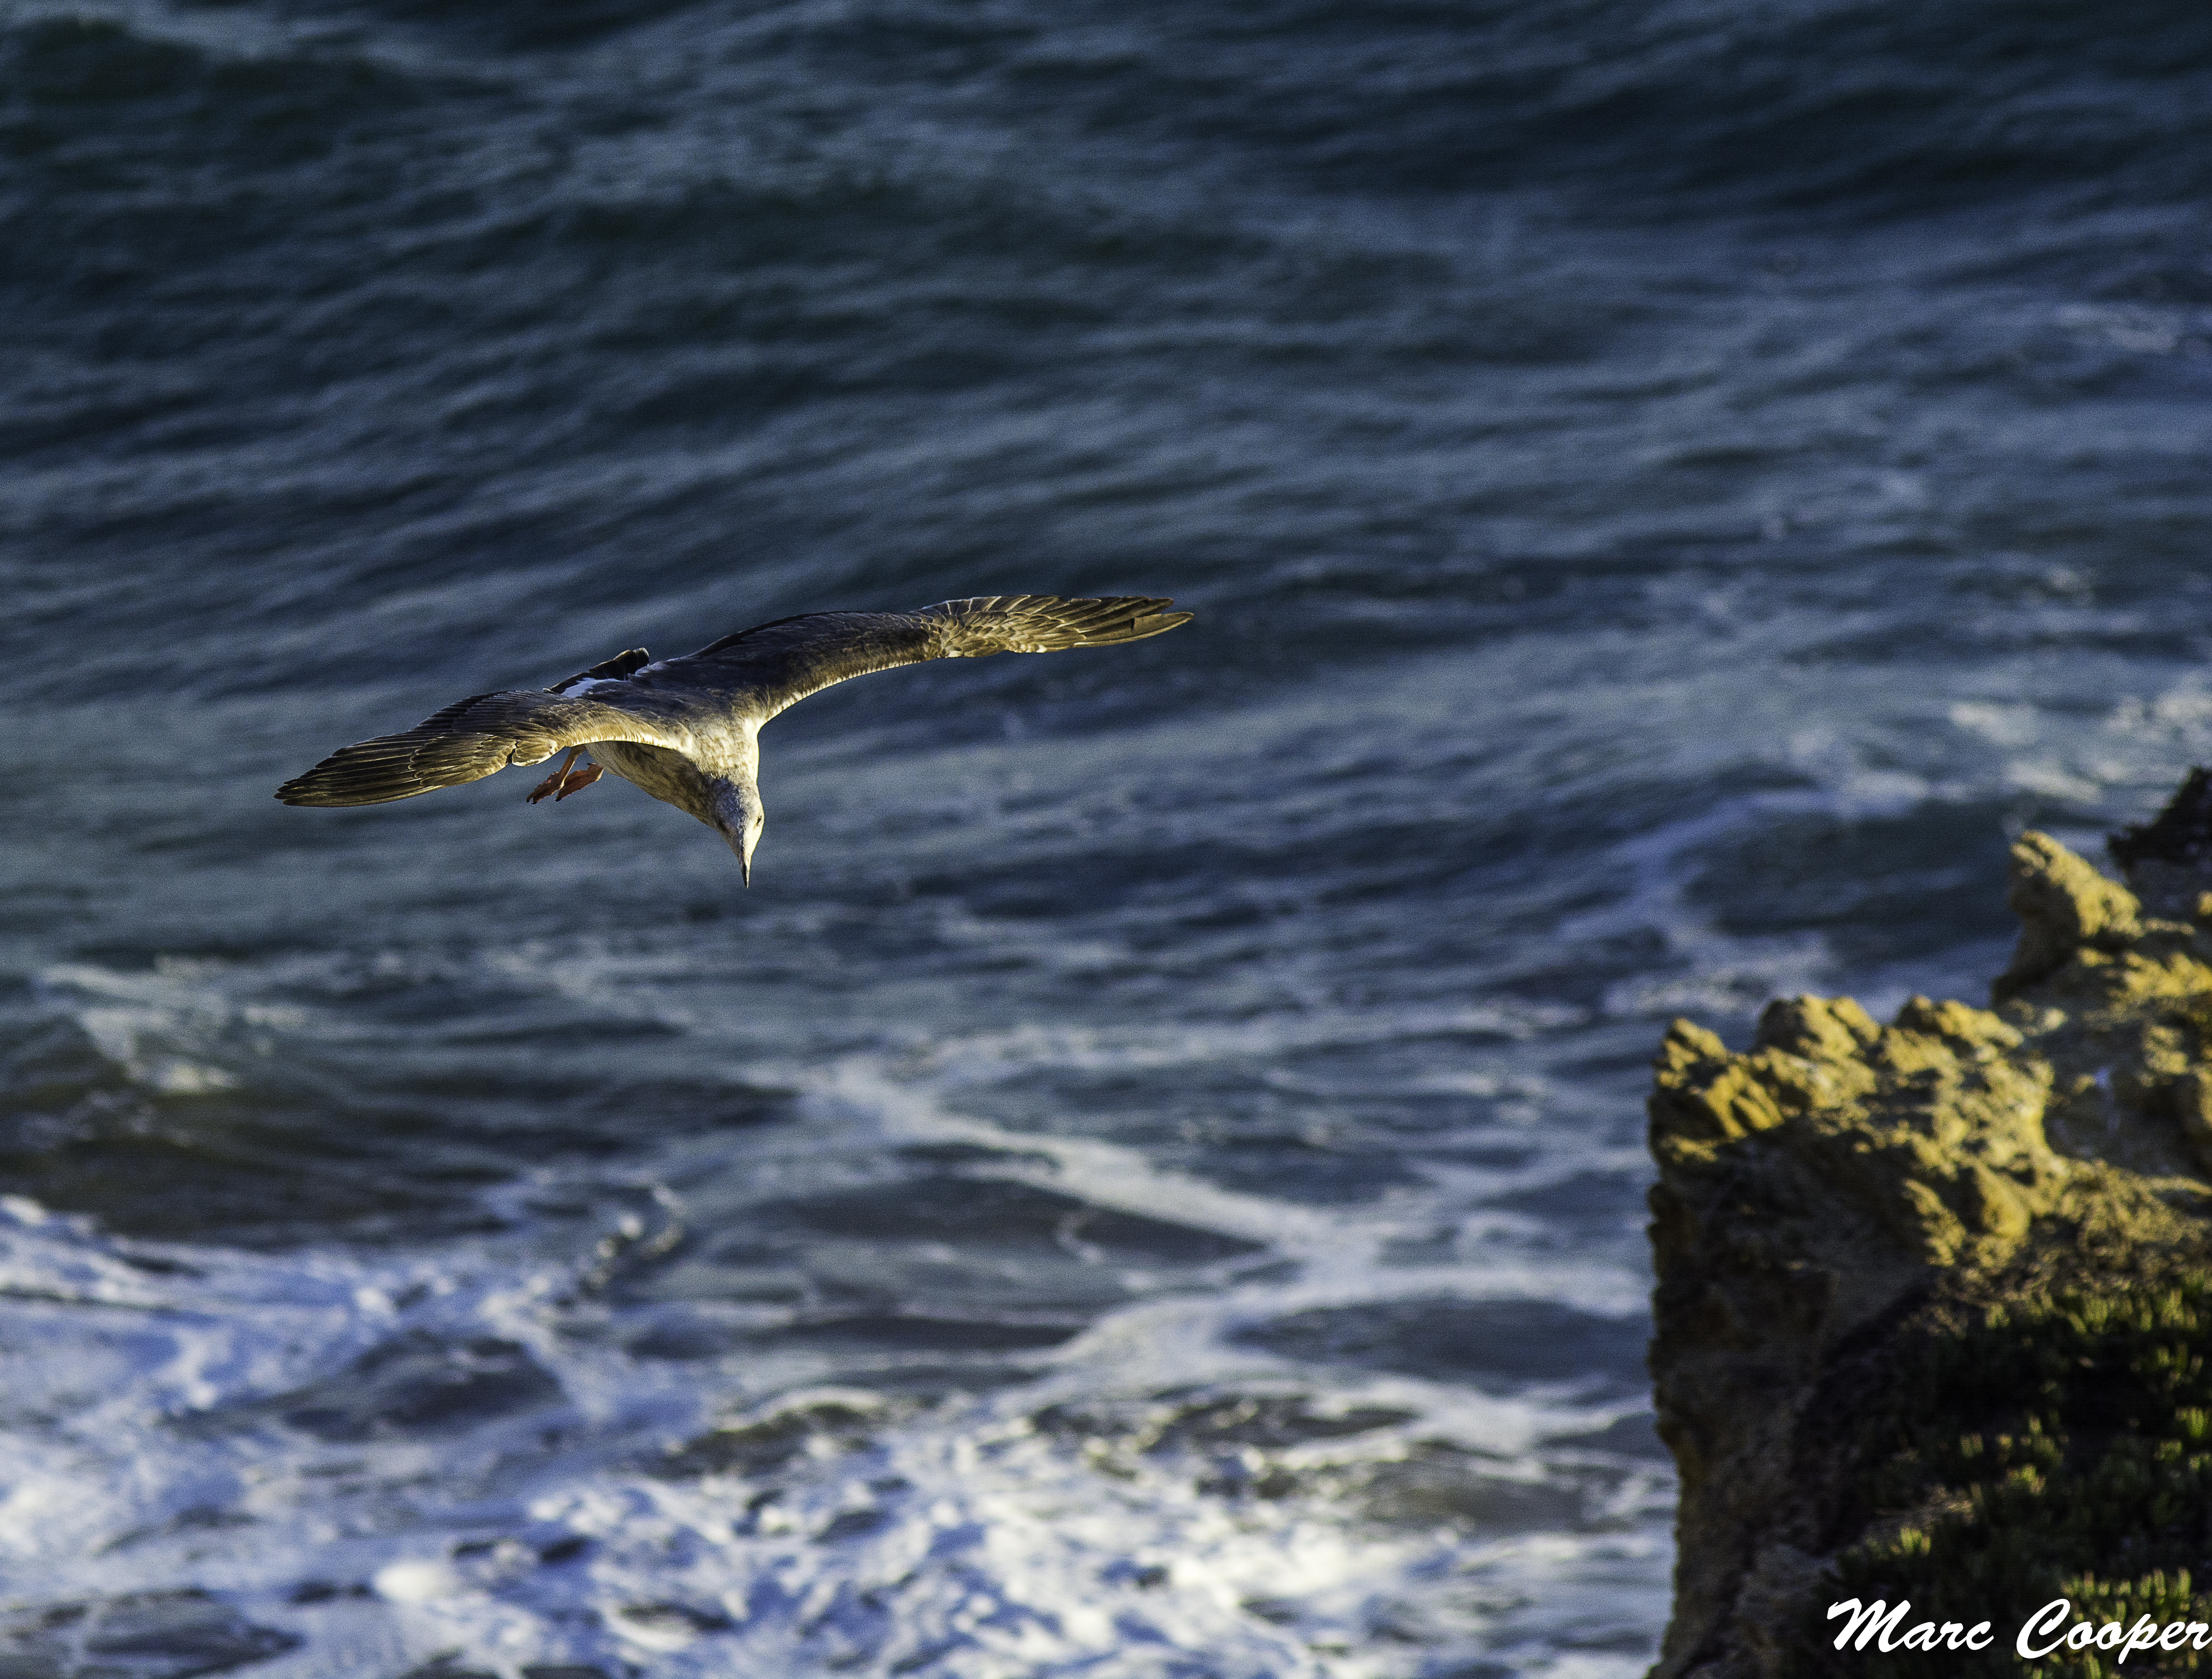
beach, sea, coast, ocean, bird, wave, seabird, birds, gulls, seagulls, marine, vertebrate, elmatadorstatebeach, birdsinflight, marinne, albatross, wind wave